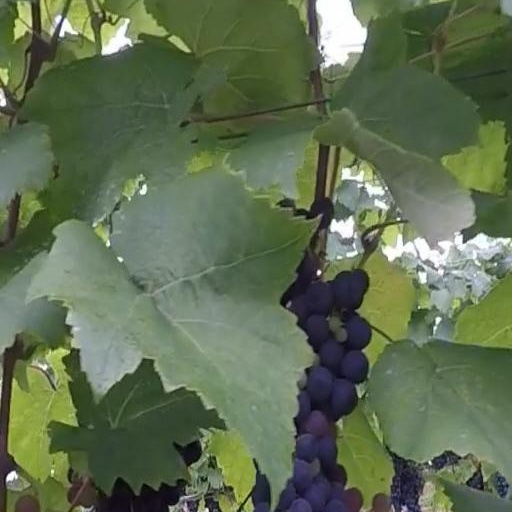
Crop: grape